Nagasaki trade coins

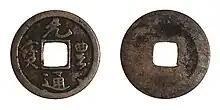
A "Genpō Tsūhō" (元豊通寳) coin, one of the Nagasaki trade coins.

, also known as Nagasaki export coins, refer to Japanese mon coins specifically cast for export by the Tokugawa government between 1659 and 1685 during the Sakoku era. Though the inscriptions on the coins often match Chinese coins from the Song dynasty they’re often cast with different typefaces such as the fact that the "Genpō Tsūhō" (元豊通寳) produced at Nagasaki was in Clerical script while the Song dynasty’s versions were in Seal script and Running script. Due to the success of these coins they’re often still found in modern day Vietnam and Java, and were copied by contemporary Vietnamese mints as they had become the "de facto" standard coinage in Vietnam as native production had declined in the 17th century. As the export of gold and silver was banned by the Qing dynasty Japanese merchants were most likely to go to Hanoi and Hội An to gain access to Chinese products causing these coins to start circulating en masse on the Vietnamese market. A special “5 elements” series of Nagasaki trade coins were also cast for export to Taiwan.